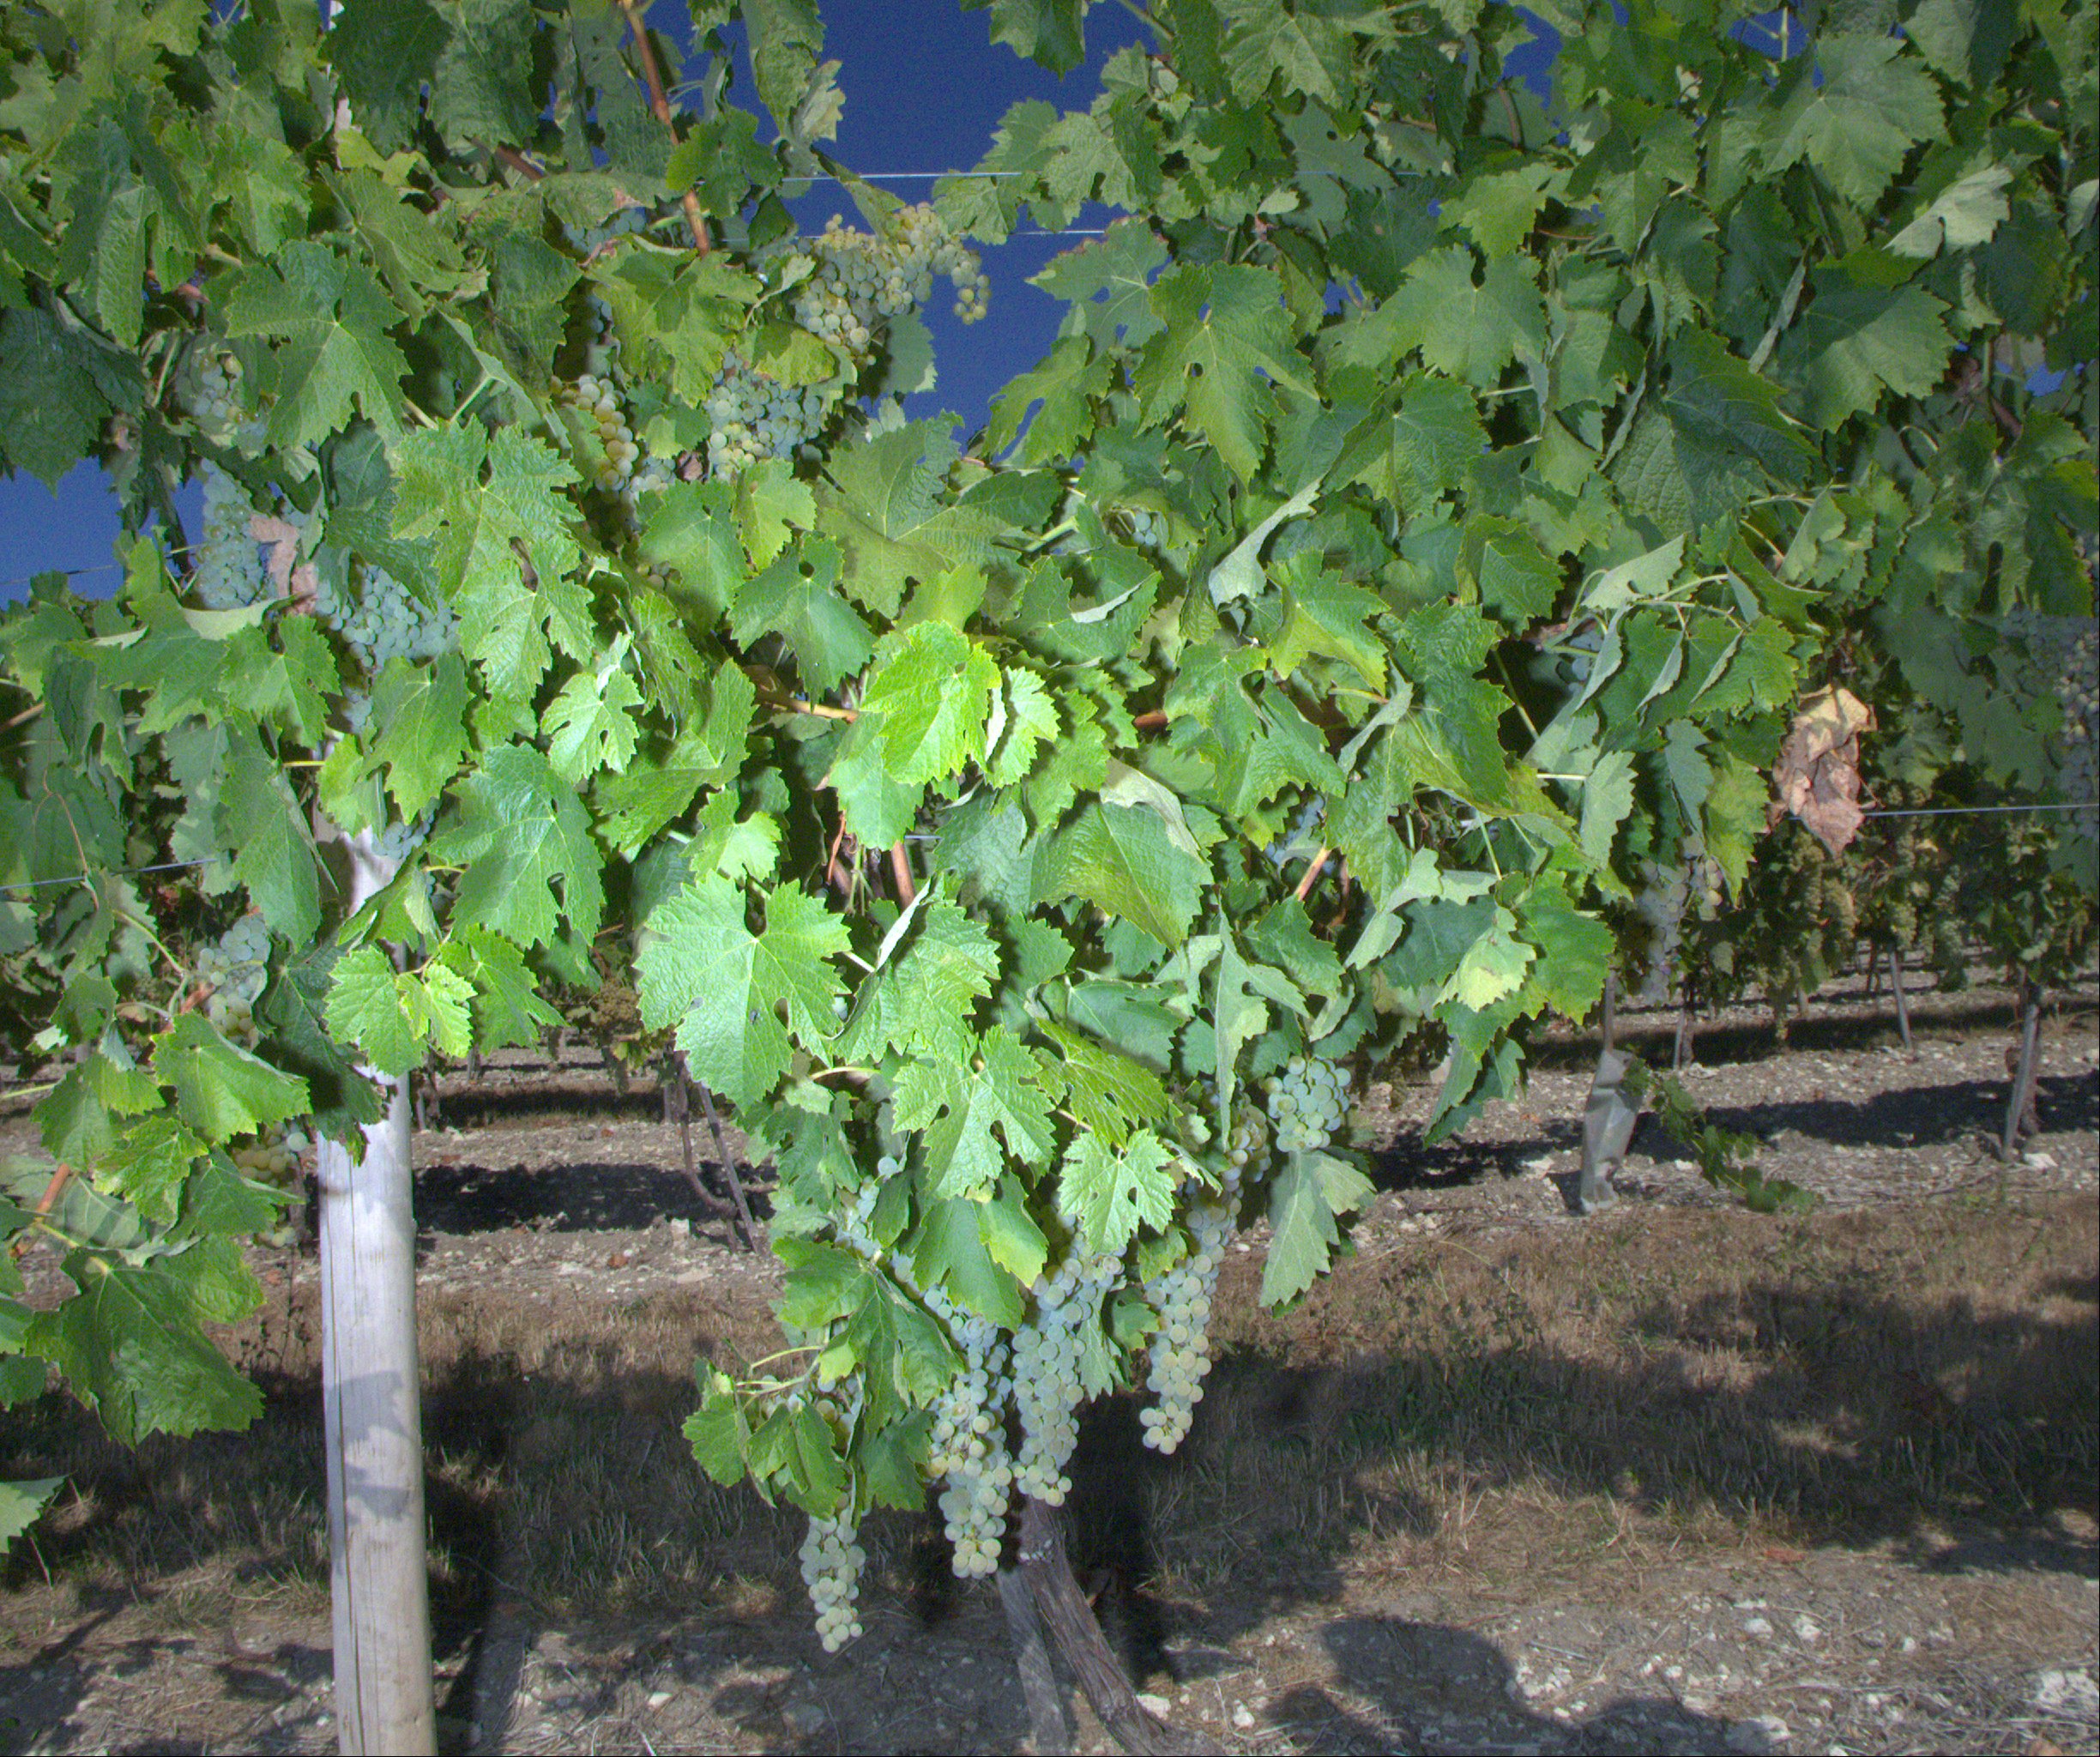
Grape variety: ugni-blanc
Disease: confounding disease (conf)